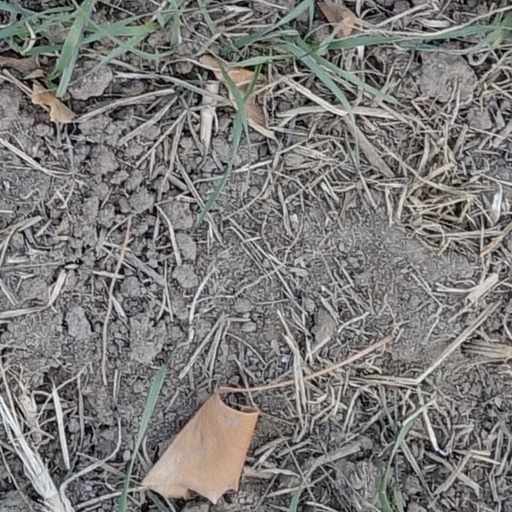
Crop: wheat